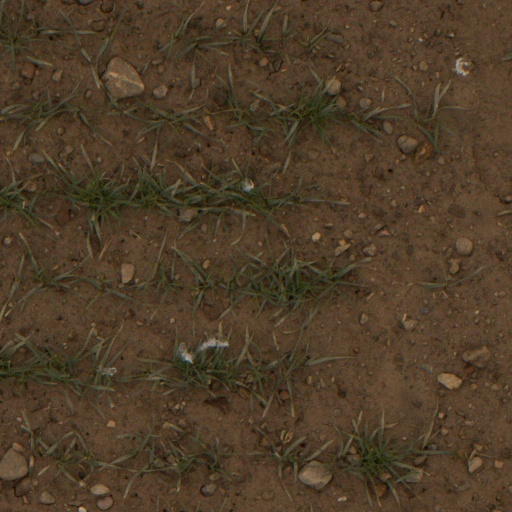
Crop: wheat